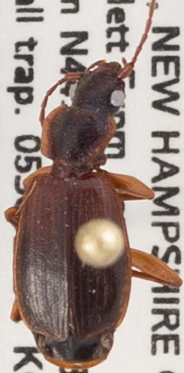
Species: Cymindis cribricollis
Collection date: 2018-09-05
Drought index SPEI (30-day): -0.674
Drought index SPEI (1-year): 0.216
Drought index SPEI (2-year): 0.47